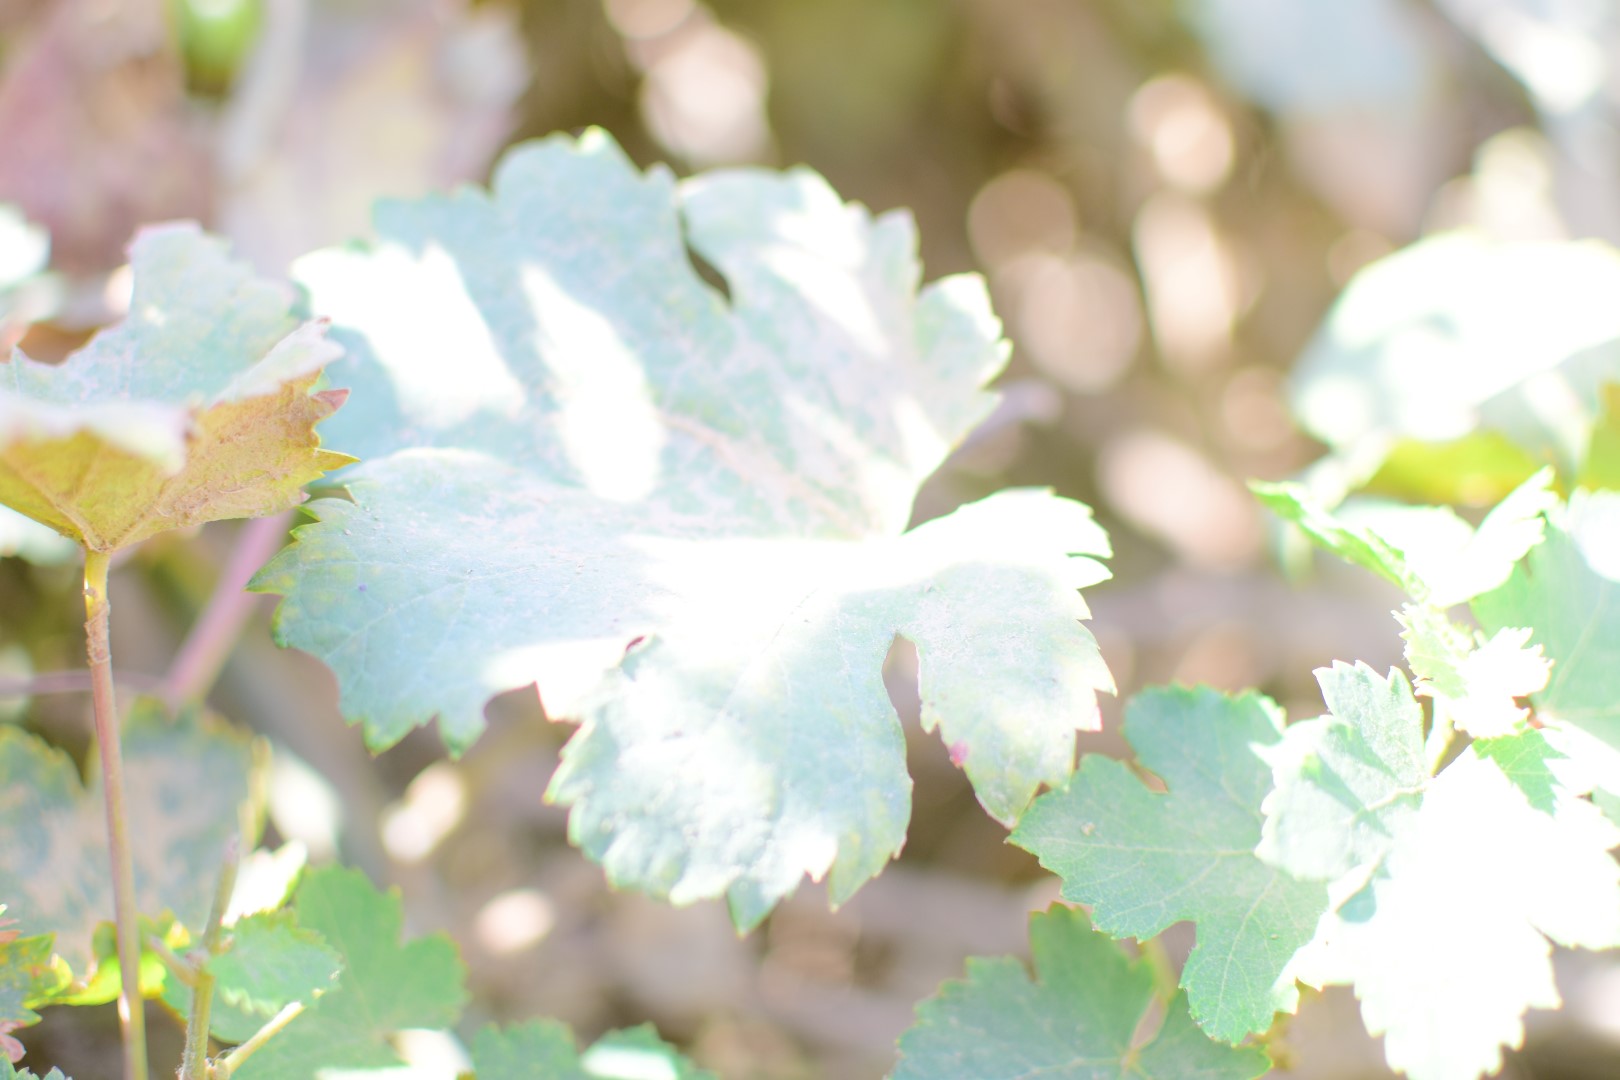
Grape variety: Halawani